Agnese Allegrini

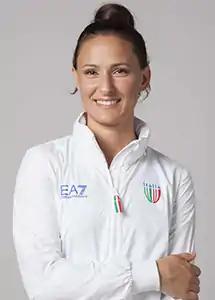

Agnese Allegrini (born 3 July 1982 in Rome) is a badminton player from Italy.